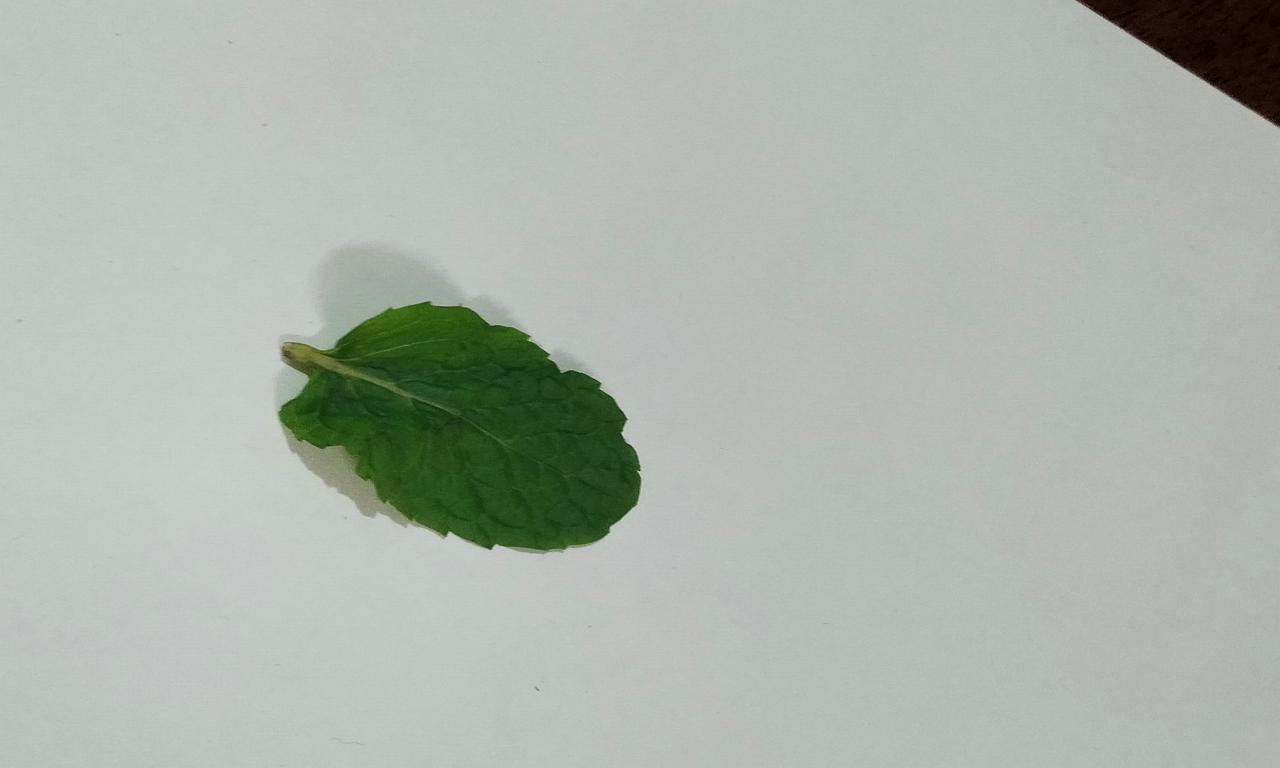
Label: Fresh